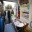
Label: ambulance